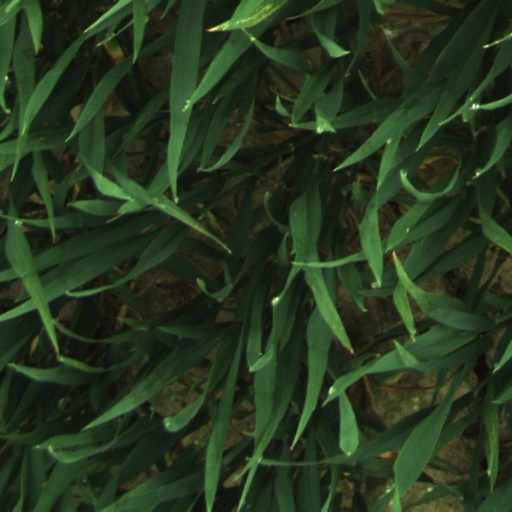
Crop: wheat